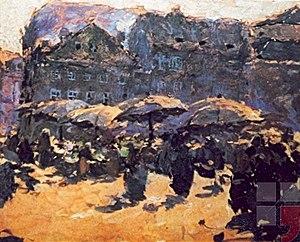
Antonín Slavíček est un peintre impressionniste tchèque, né le 16 mai 1870 à Prague – mort le 1ᵉʳ février 1910 dans la même ville. Il est principalement connu pour ses paysages.
La Place du Marché au charbon ou le Marché du charbon est une place triangulaire située dans la vieille ville de Prague, au nord de la place Jugmann et à l'est de la place de Bethléem.